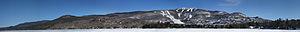
Vue panoramique de Mont-Tremblant au Québec (Canada). Čeština: Panoramatický obrázek Mont-Tremblant, Quebec (Canada)
Mont-Tremblant est une ville située dans la municipalité régionale de comté des Laurentides, dans la région administrative des Laurentides, au Québec. La ville tient son nom du mont Tremblant, et est connue pour ses fonctions de station balnéaire au centre de villégiature de Tremblant.